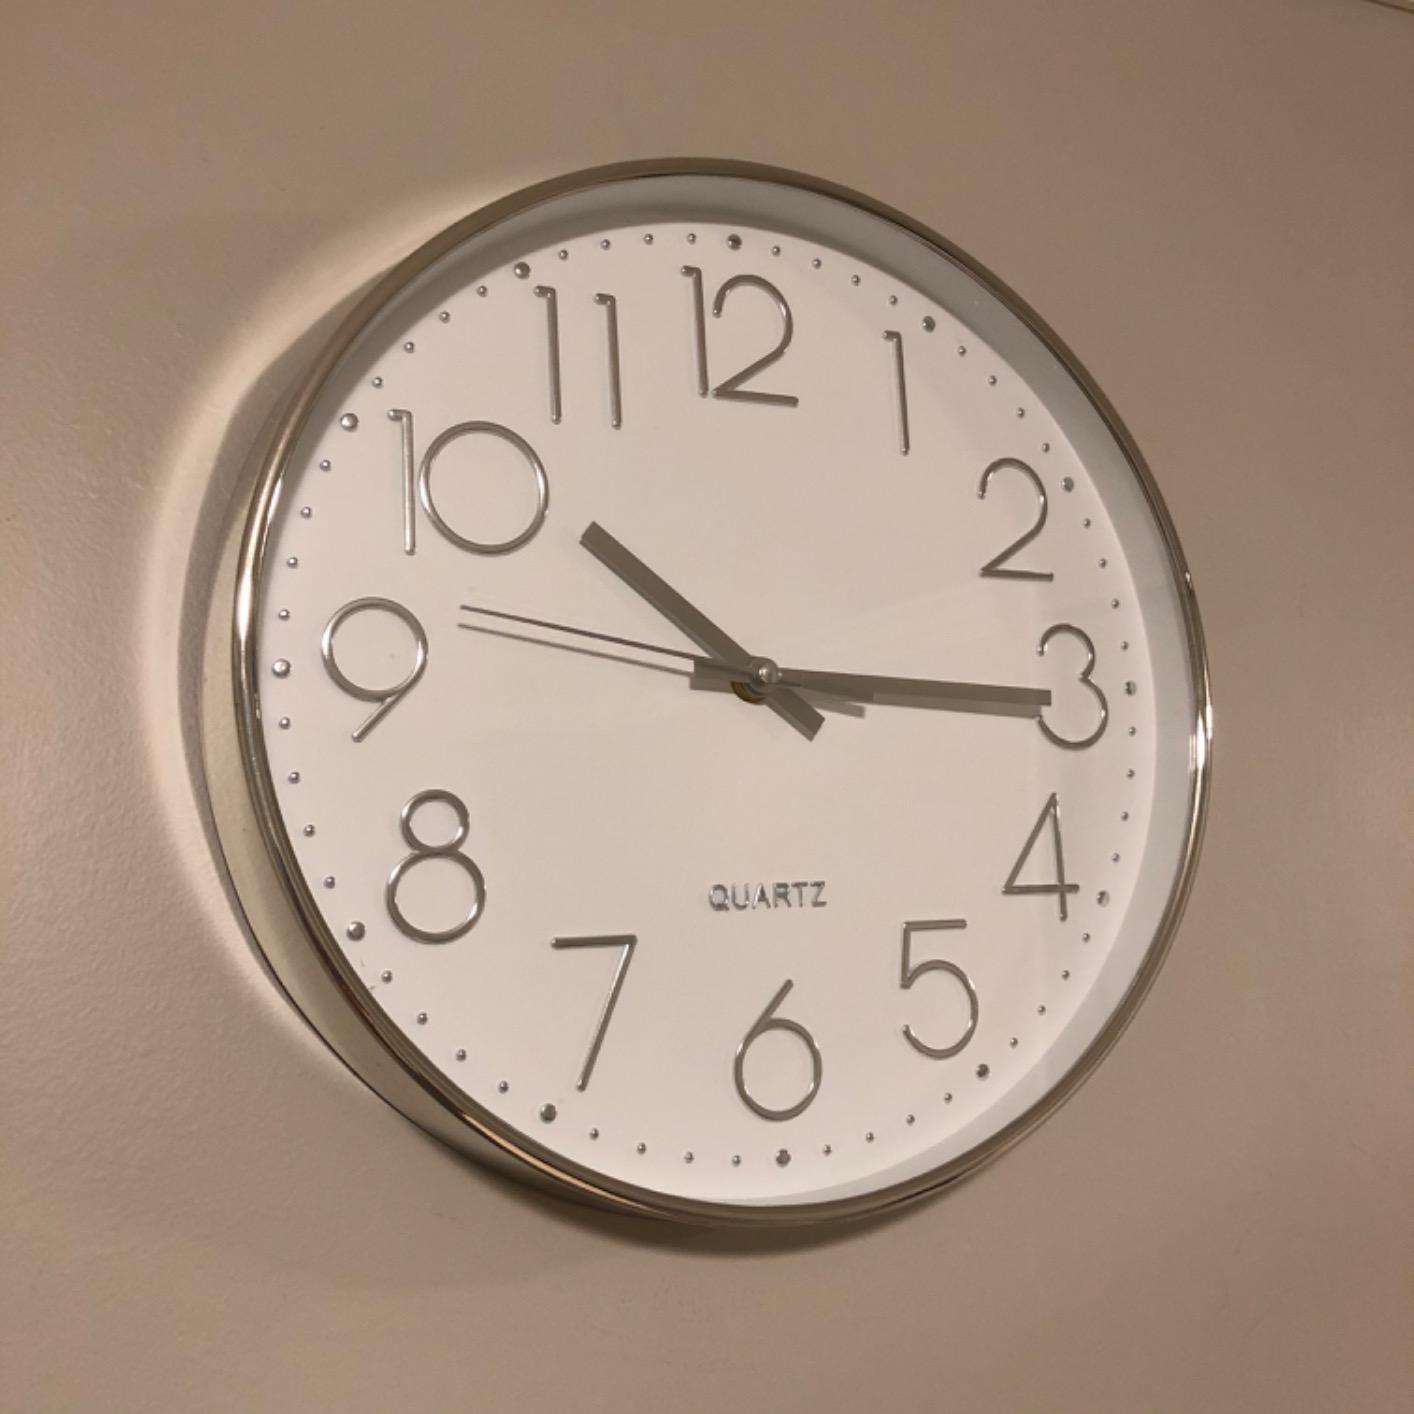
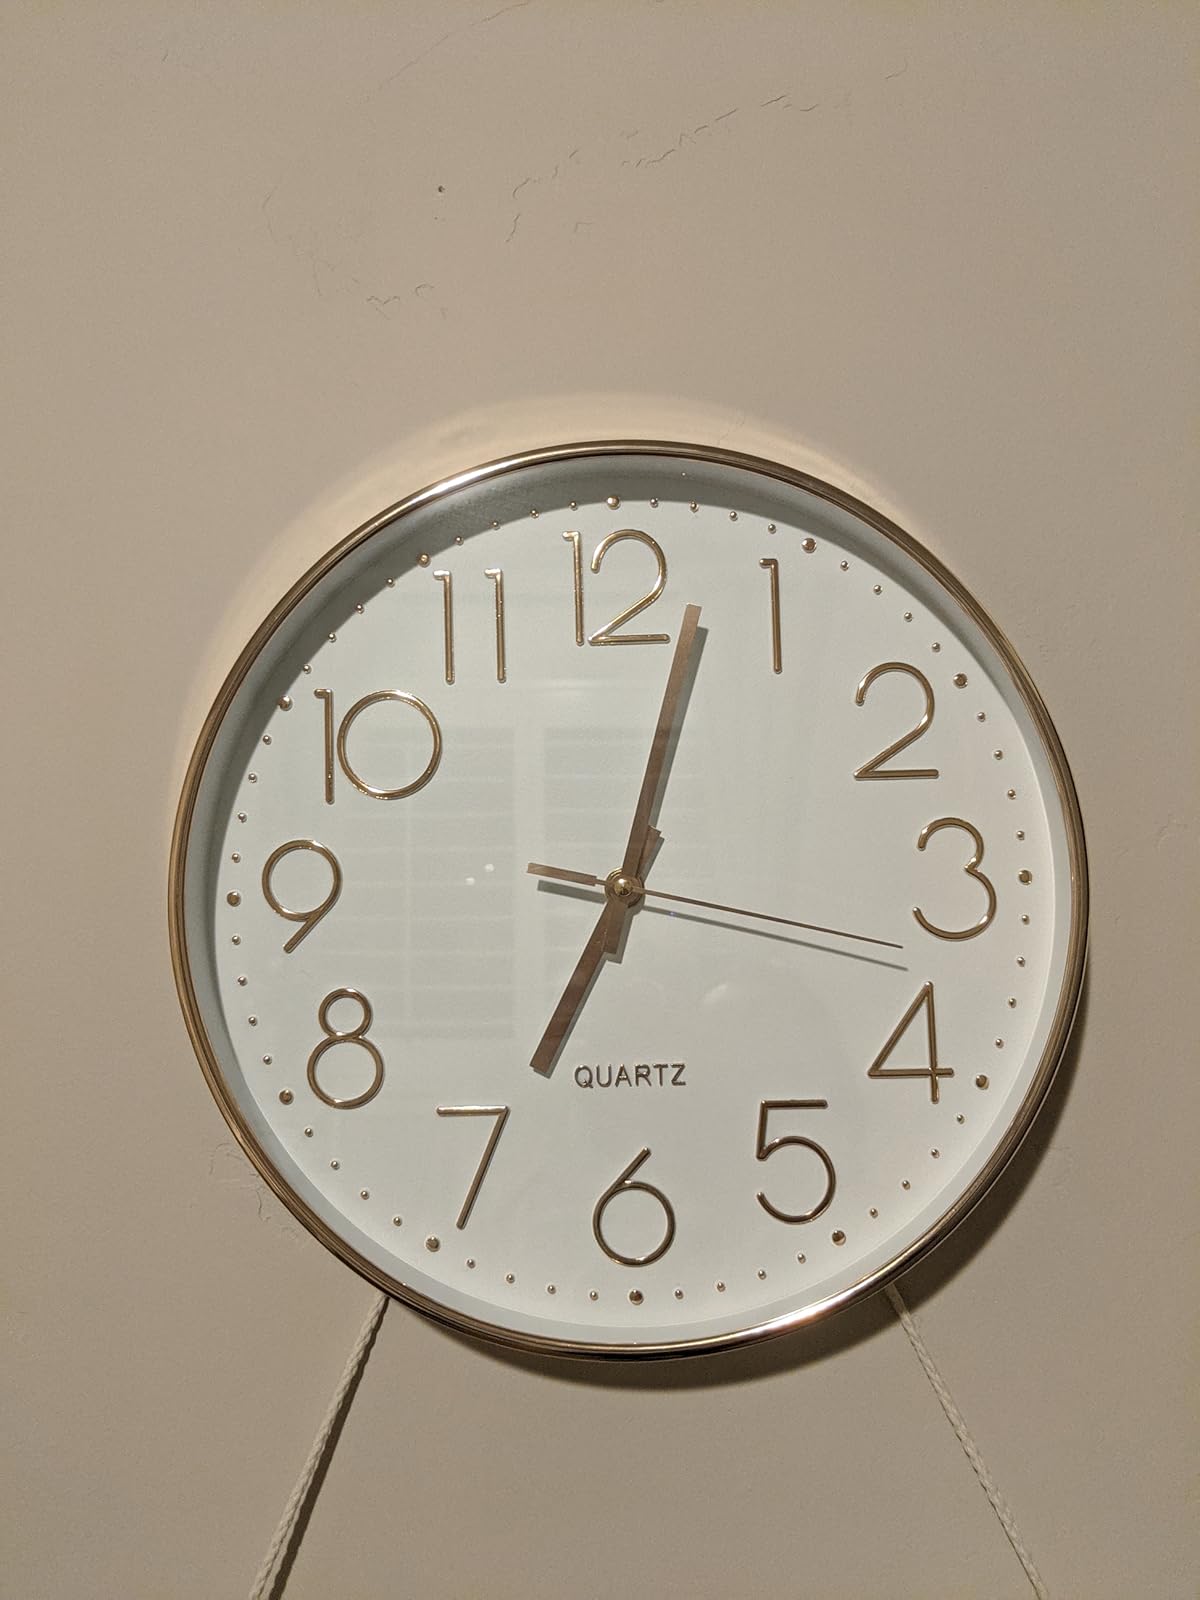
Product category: clock
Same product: no